John C. Breckinridge

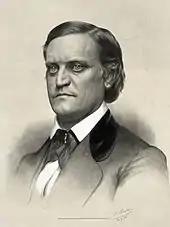
Breckinridge in 1860 by Jules-Émile Saintin

Buchanan rarely consulted Breckinridge when making patronage appointments, and meetings between the two were infrequent. When Buchanan and Breckinridge endorsed the Lecompton Constitution, which would have admitted Kansas as a slave state instead of allowing the people to vote, they managed to alienate most Northern Democrats, including Douglas. This disagreement ended plans for Breckinridge, Douglas, and Minnesota's Henry Mower Rice to build a series of three elaborate, conjoined row houses in which to live during their time in Washington, DC. In November 1857, after Breckinridge found alternative lodging in Washington, he sold a slave woman and her young infant, which according to historian James C. Klotter, probably ended his days as a slaveholder. When Breckinridge did not travel to Illinois to campaign for Douglas's re-election to the Senate and gave him only a lukewarm endorsement, relations between them worsened.